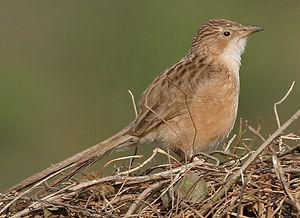
Le Cratérope indien est une espèce de passereau de la famille des Leiothrichidae.